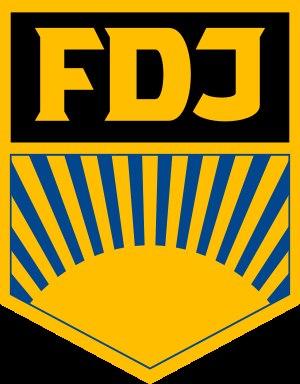
En RDA, la gestion des clubs sportifs fut étroitement contrôlée par le SED, le parti de masse dirigeant le pays de 1949 à 1990.